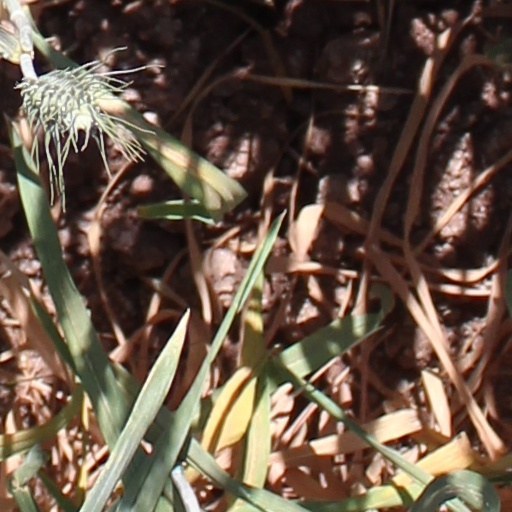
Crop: wheat